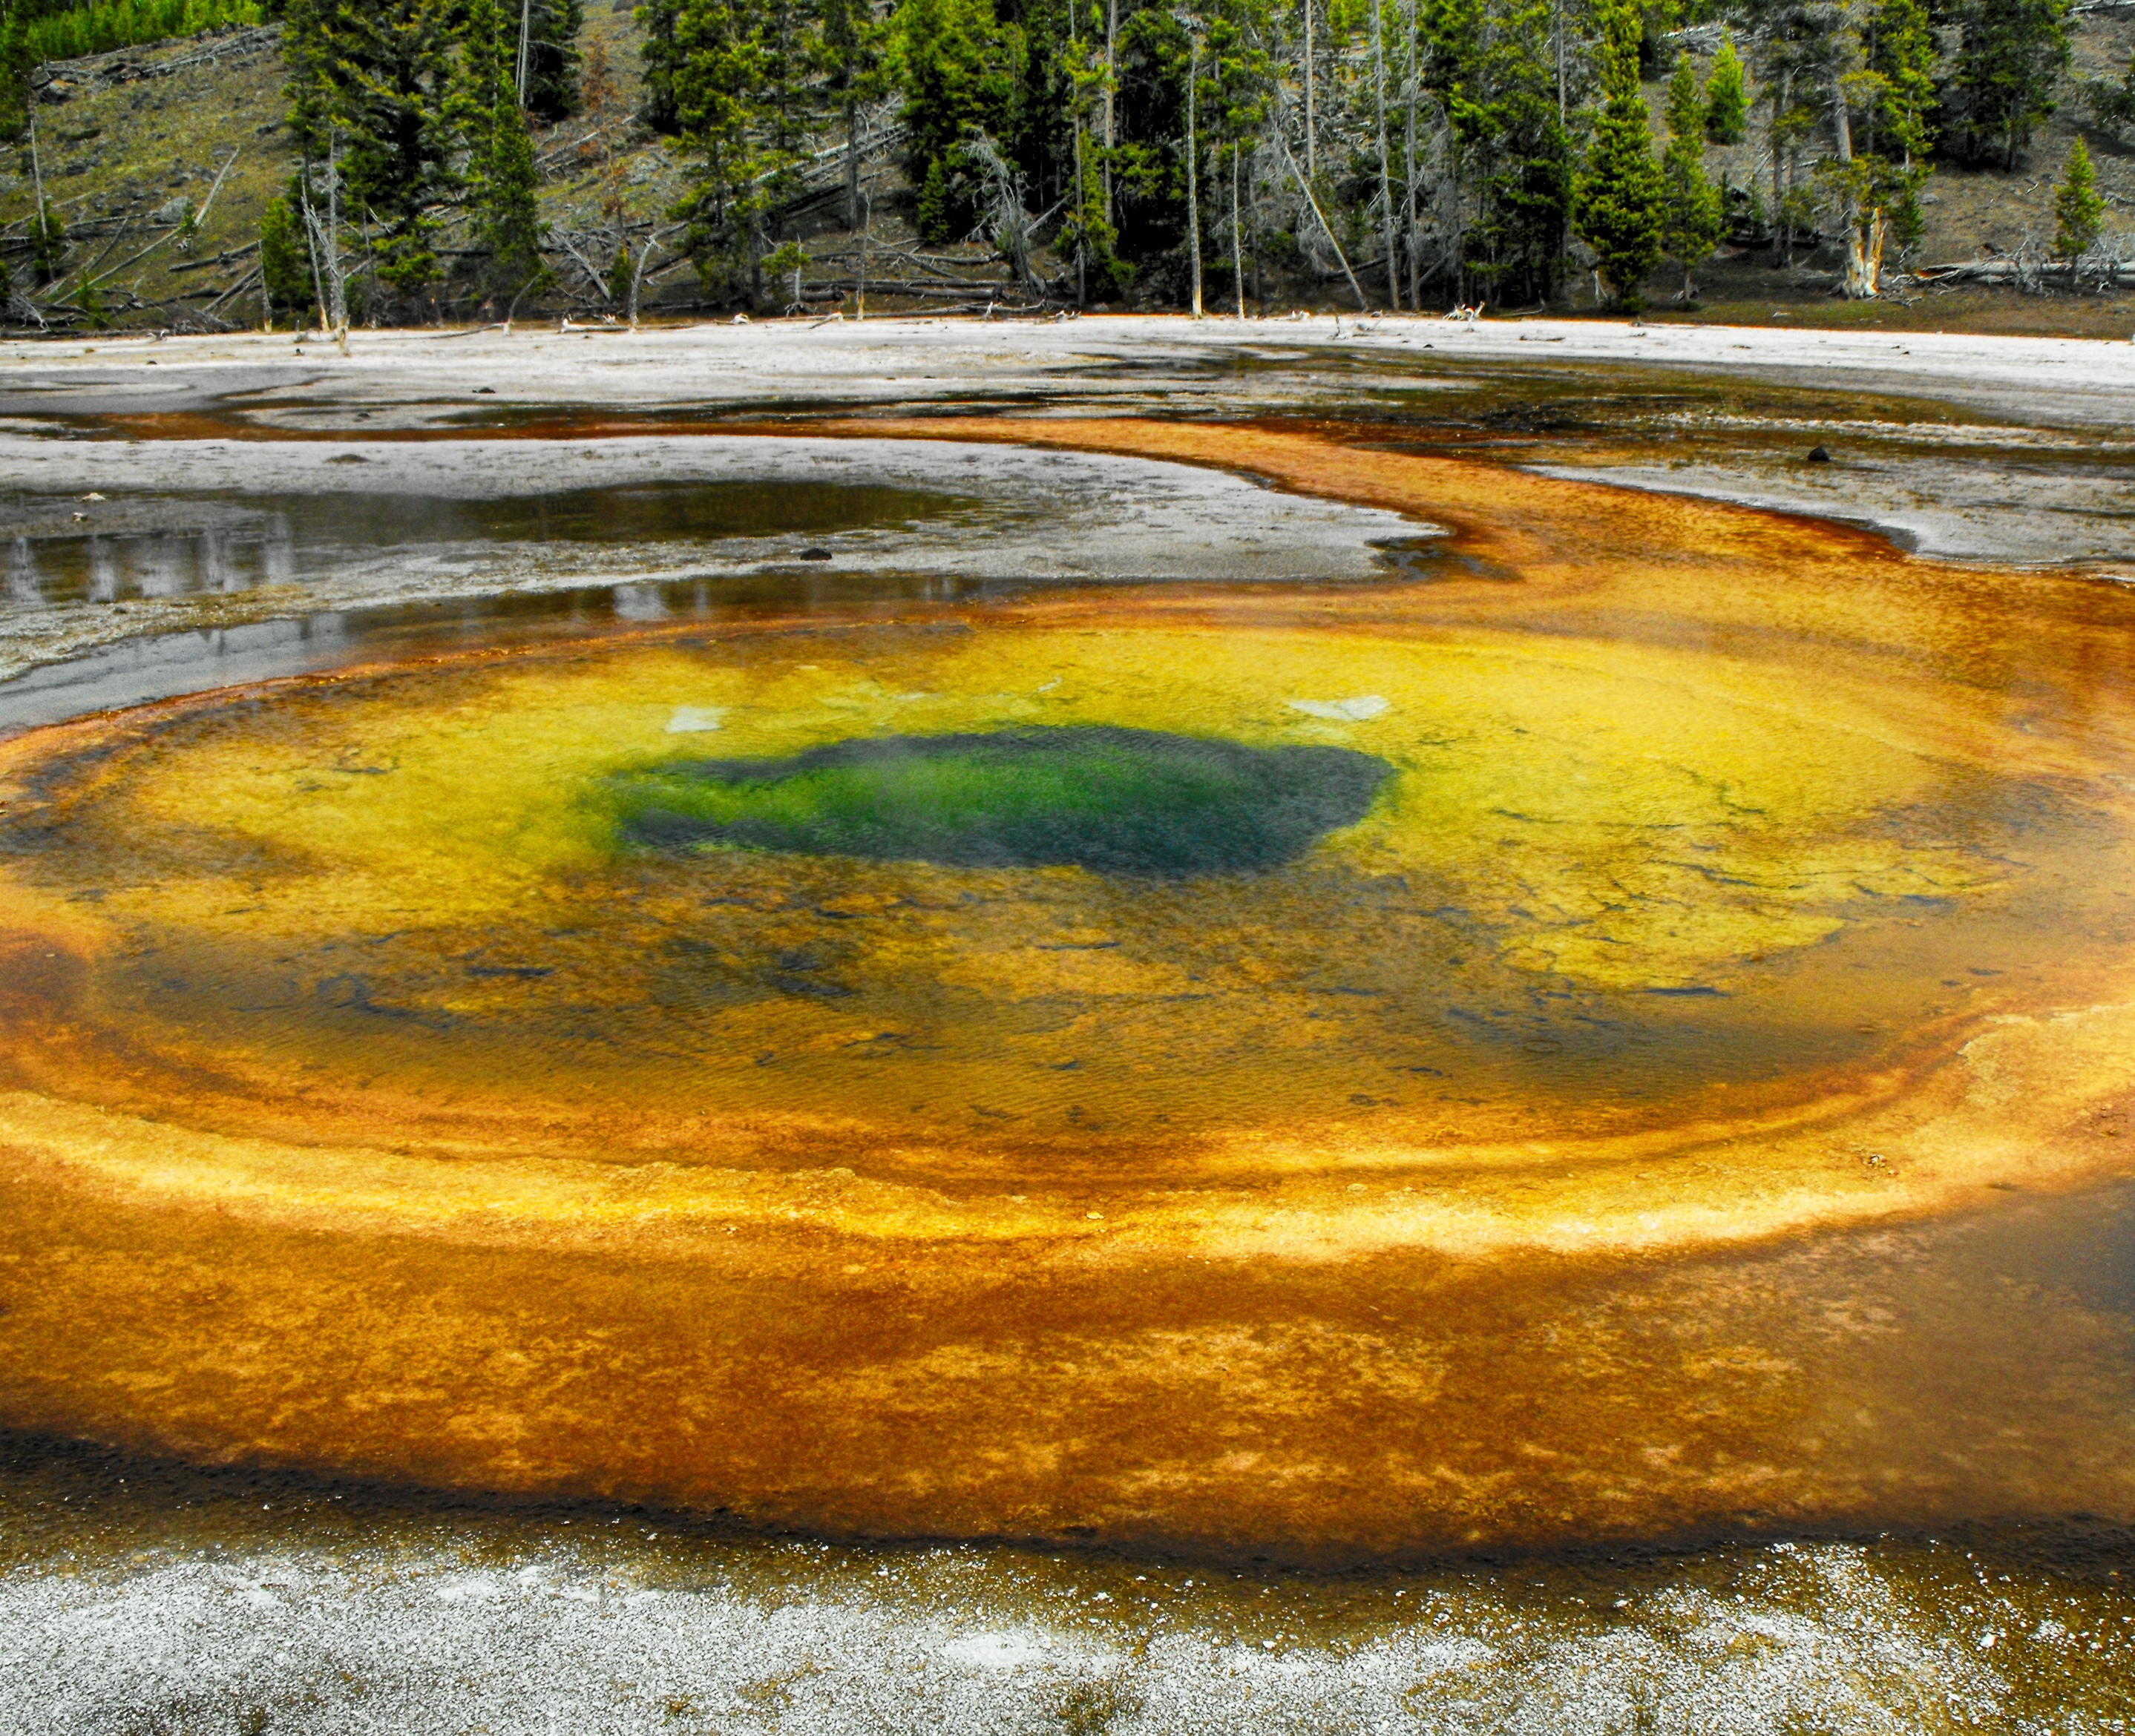
landscape, tree, water, nature, marsh, sunlight, steam, old, river, travel, stream, spring, reflection, park, usa, america, volcano, blue, national park, body of water, yellowstone, national, geothermal, hot, wetland, geyser, united, basin, wyoming, volcanic, states